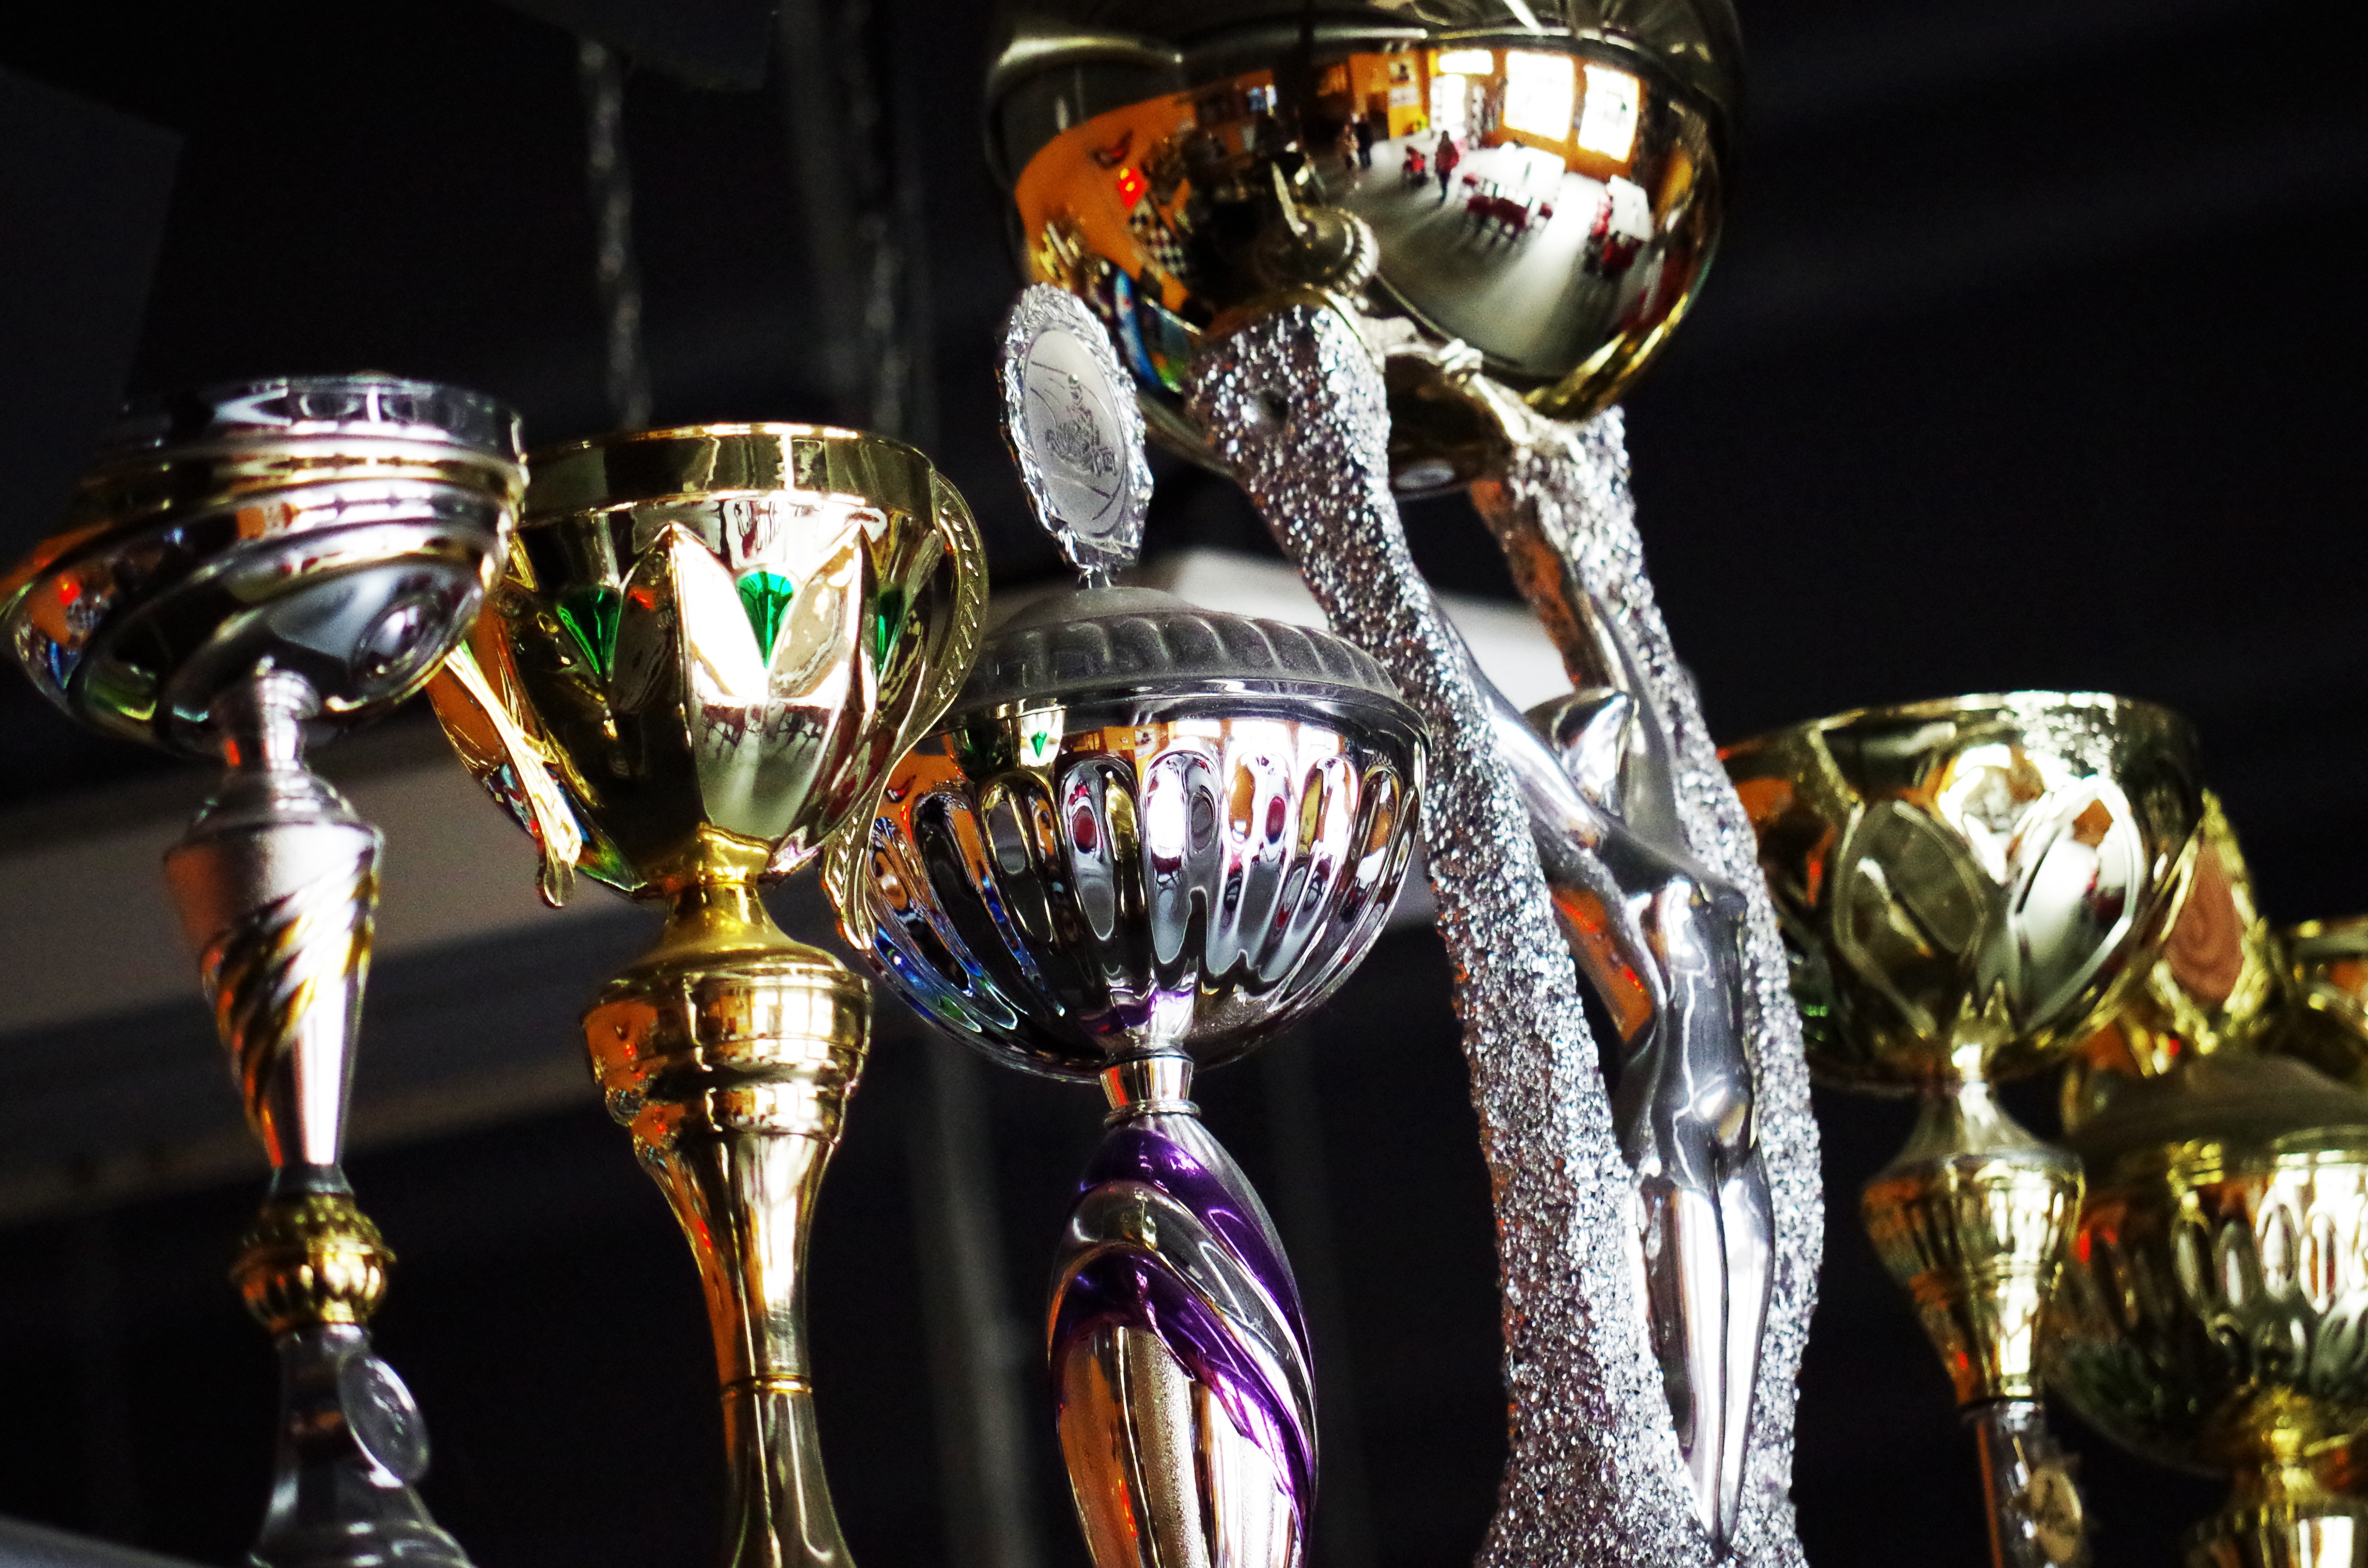
glass, drum, competition, cups, winner